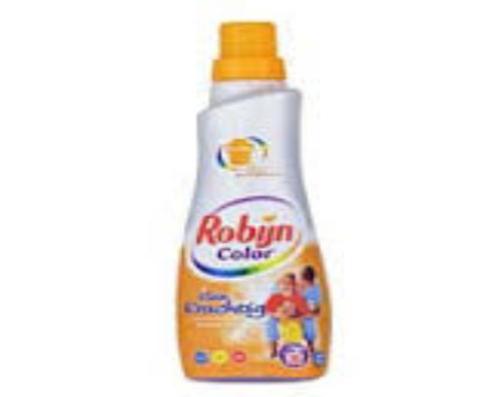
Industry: Necessities